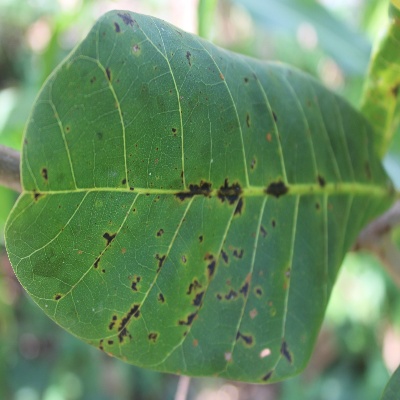
Crop: Cashew
Condition: anthracnose